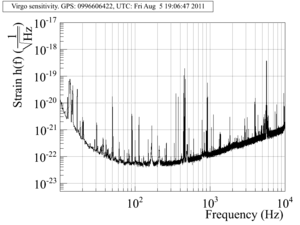
Virgo est un instrument scientifique géant construit à Santo Stefano a Macerata, un hameau de Cascina, près de Pise en Italie. La collaboration internationale associée comprend des laboratoires de cinq pays : la France et l'Italie, les Pays-Bas, la Pologne et la Hongrie. Le détecteur Virgo est un interféromètre de Michelson isolé des perturbations extérieures et dont chacun des bras mesure trois kilomètres de long. Virgo a pour but de réaliser la détection directe des ondes gravitationnelles prédites par la théorie de la Relativité Générale.